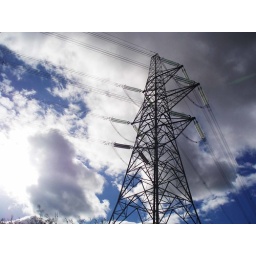
like a tower rising in the sky